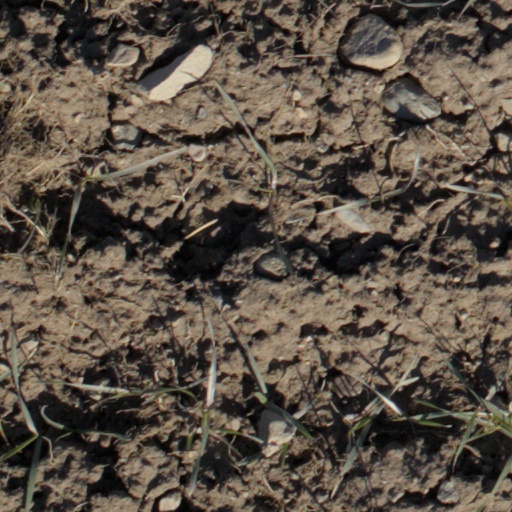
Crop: wheat